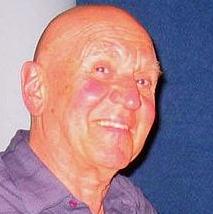
Age: 79